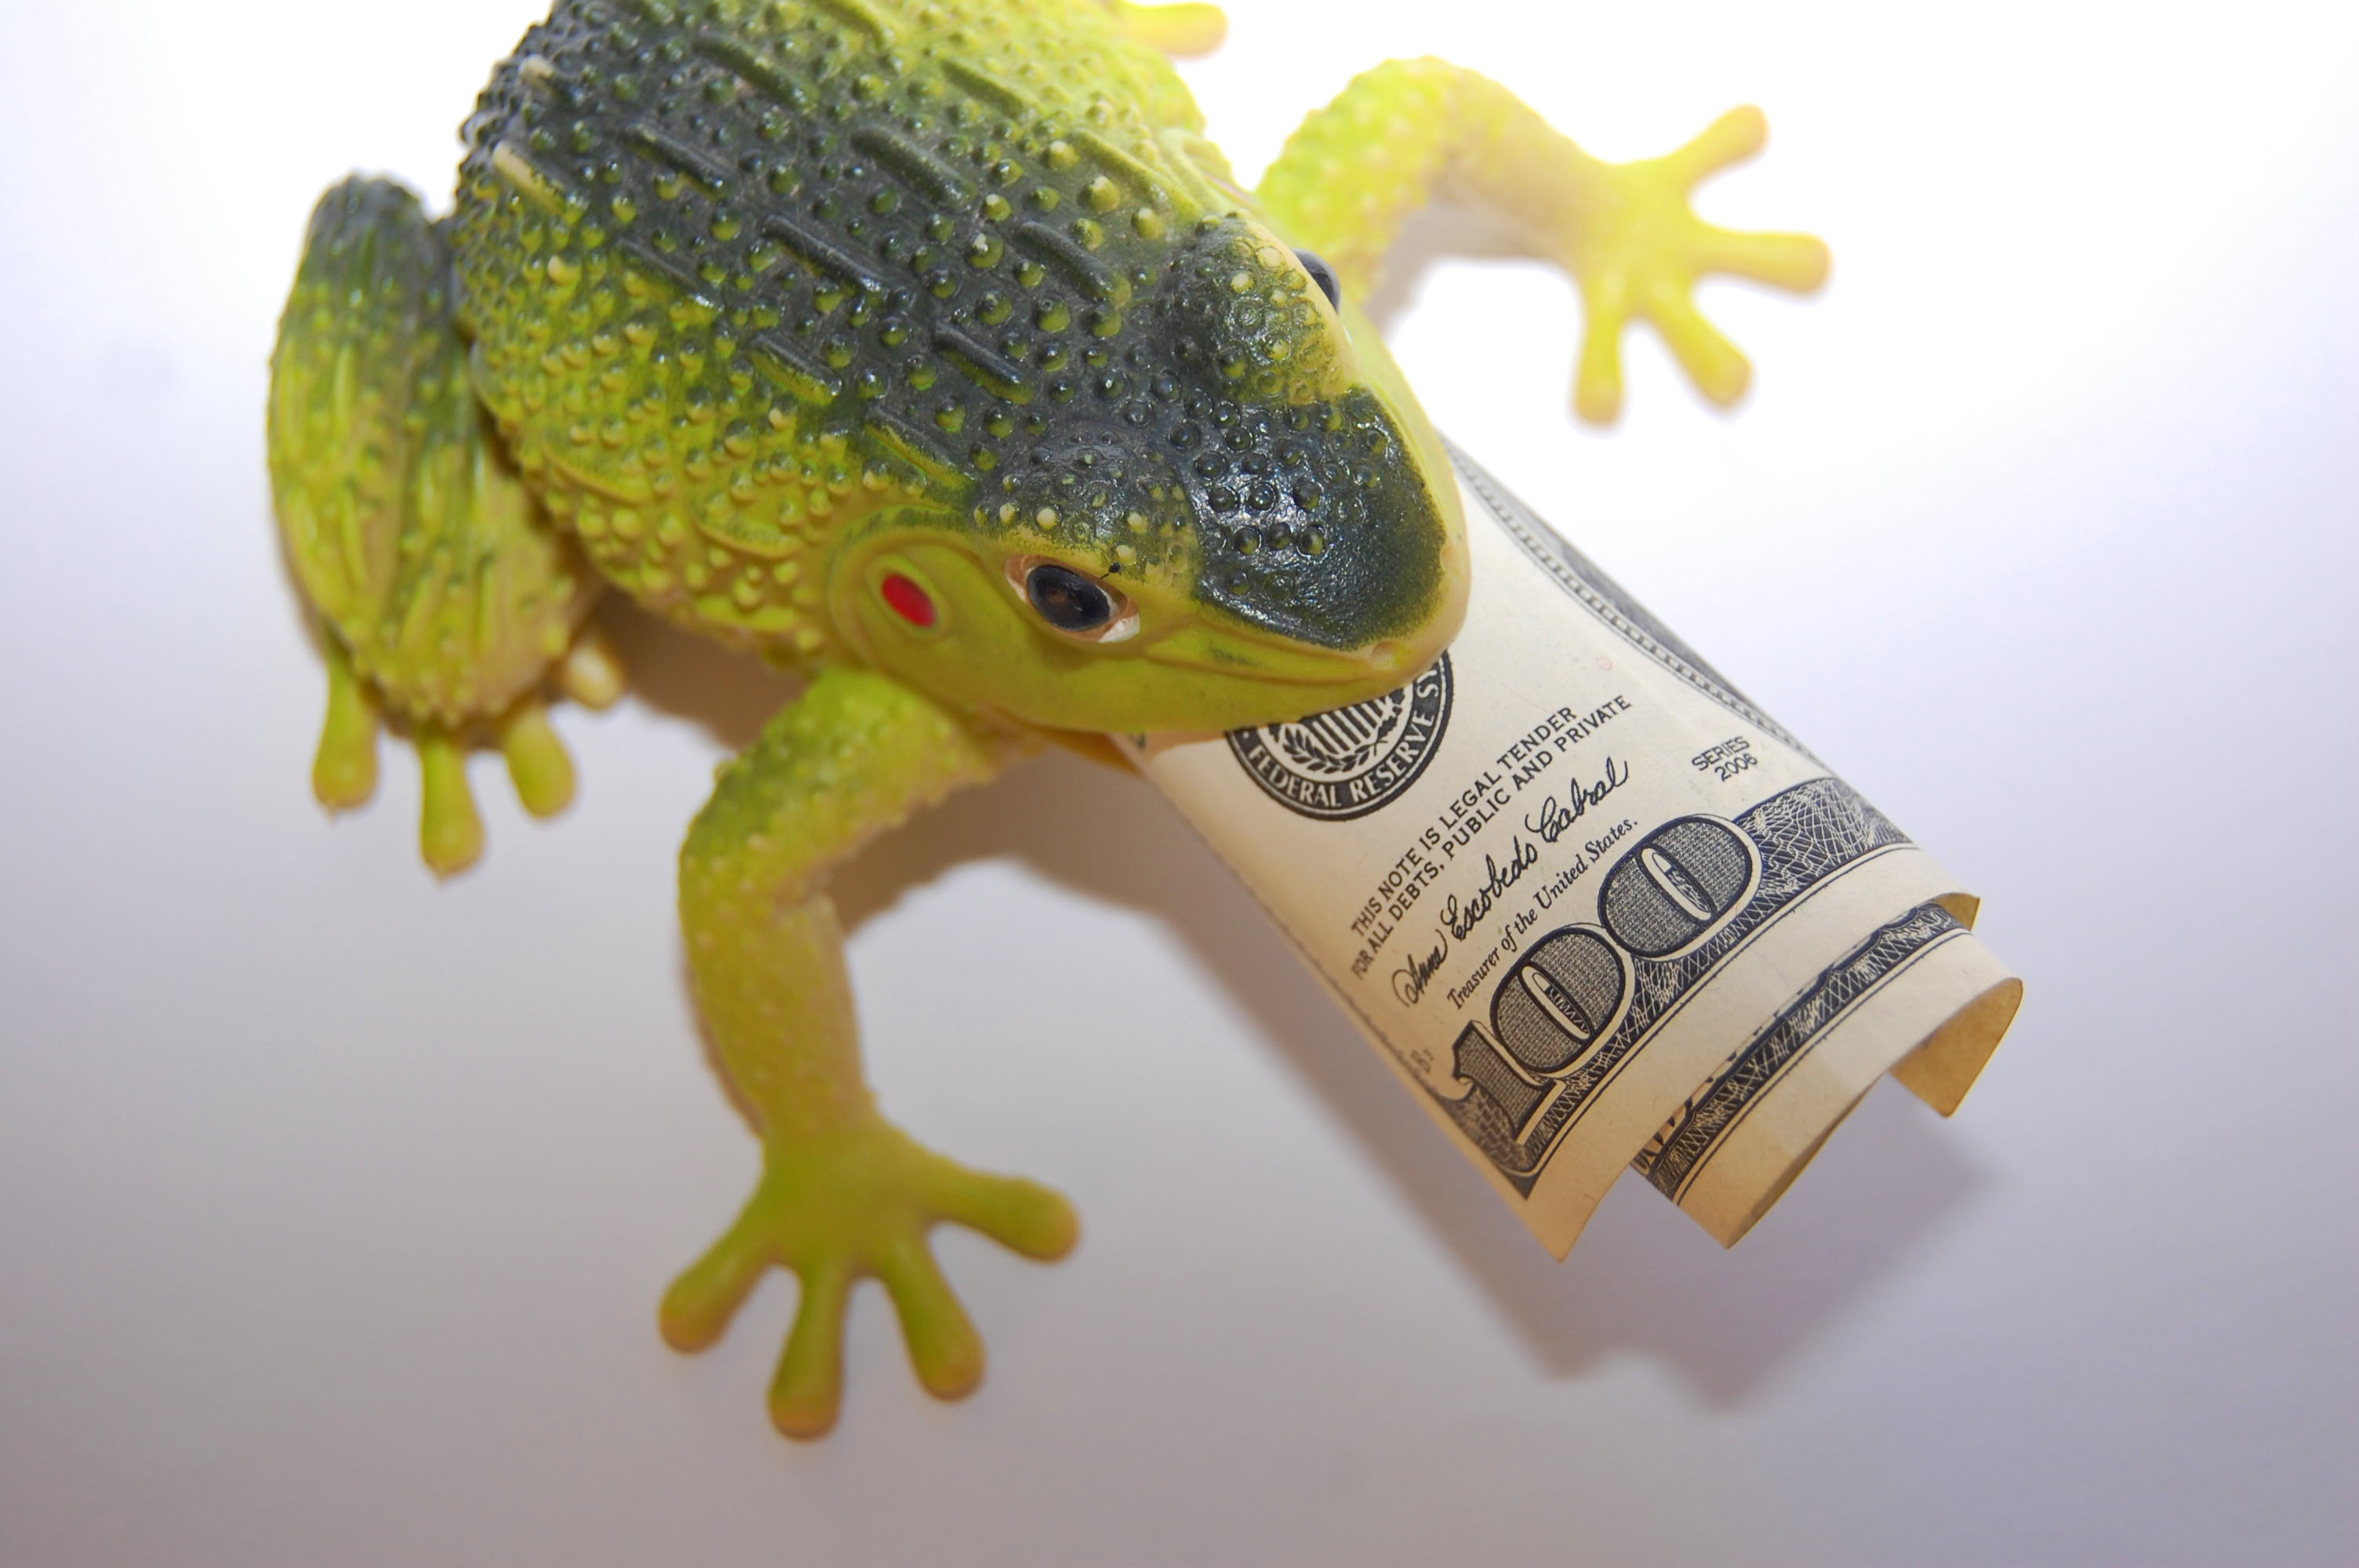
frog, finances, wealth, capital, coins, banknotes, monetary toad, profit, sign, background, illustration, money, toy, superstition, prosperity, toad, cash, dollars, one hundred dollars, marketing, advertising, amphibian, fauna, ranidae, reptile, organism, scaled reptile